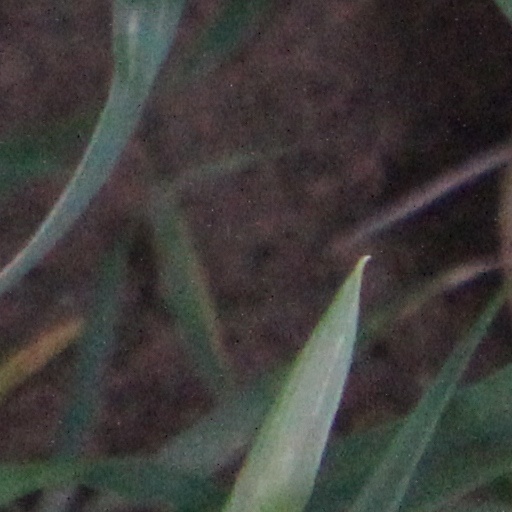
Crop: wheat